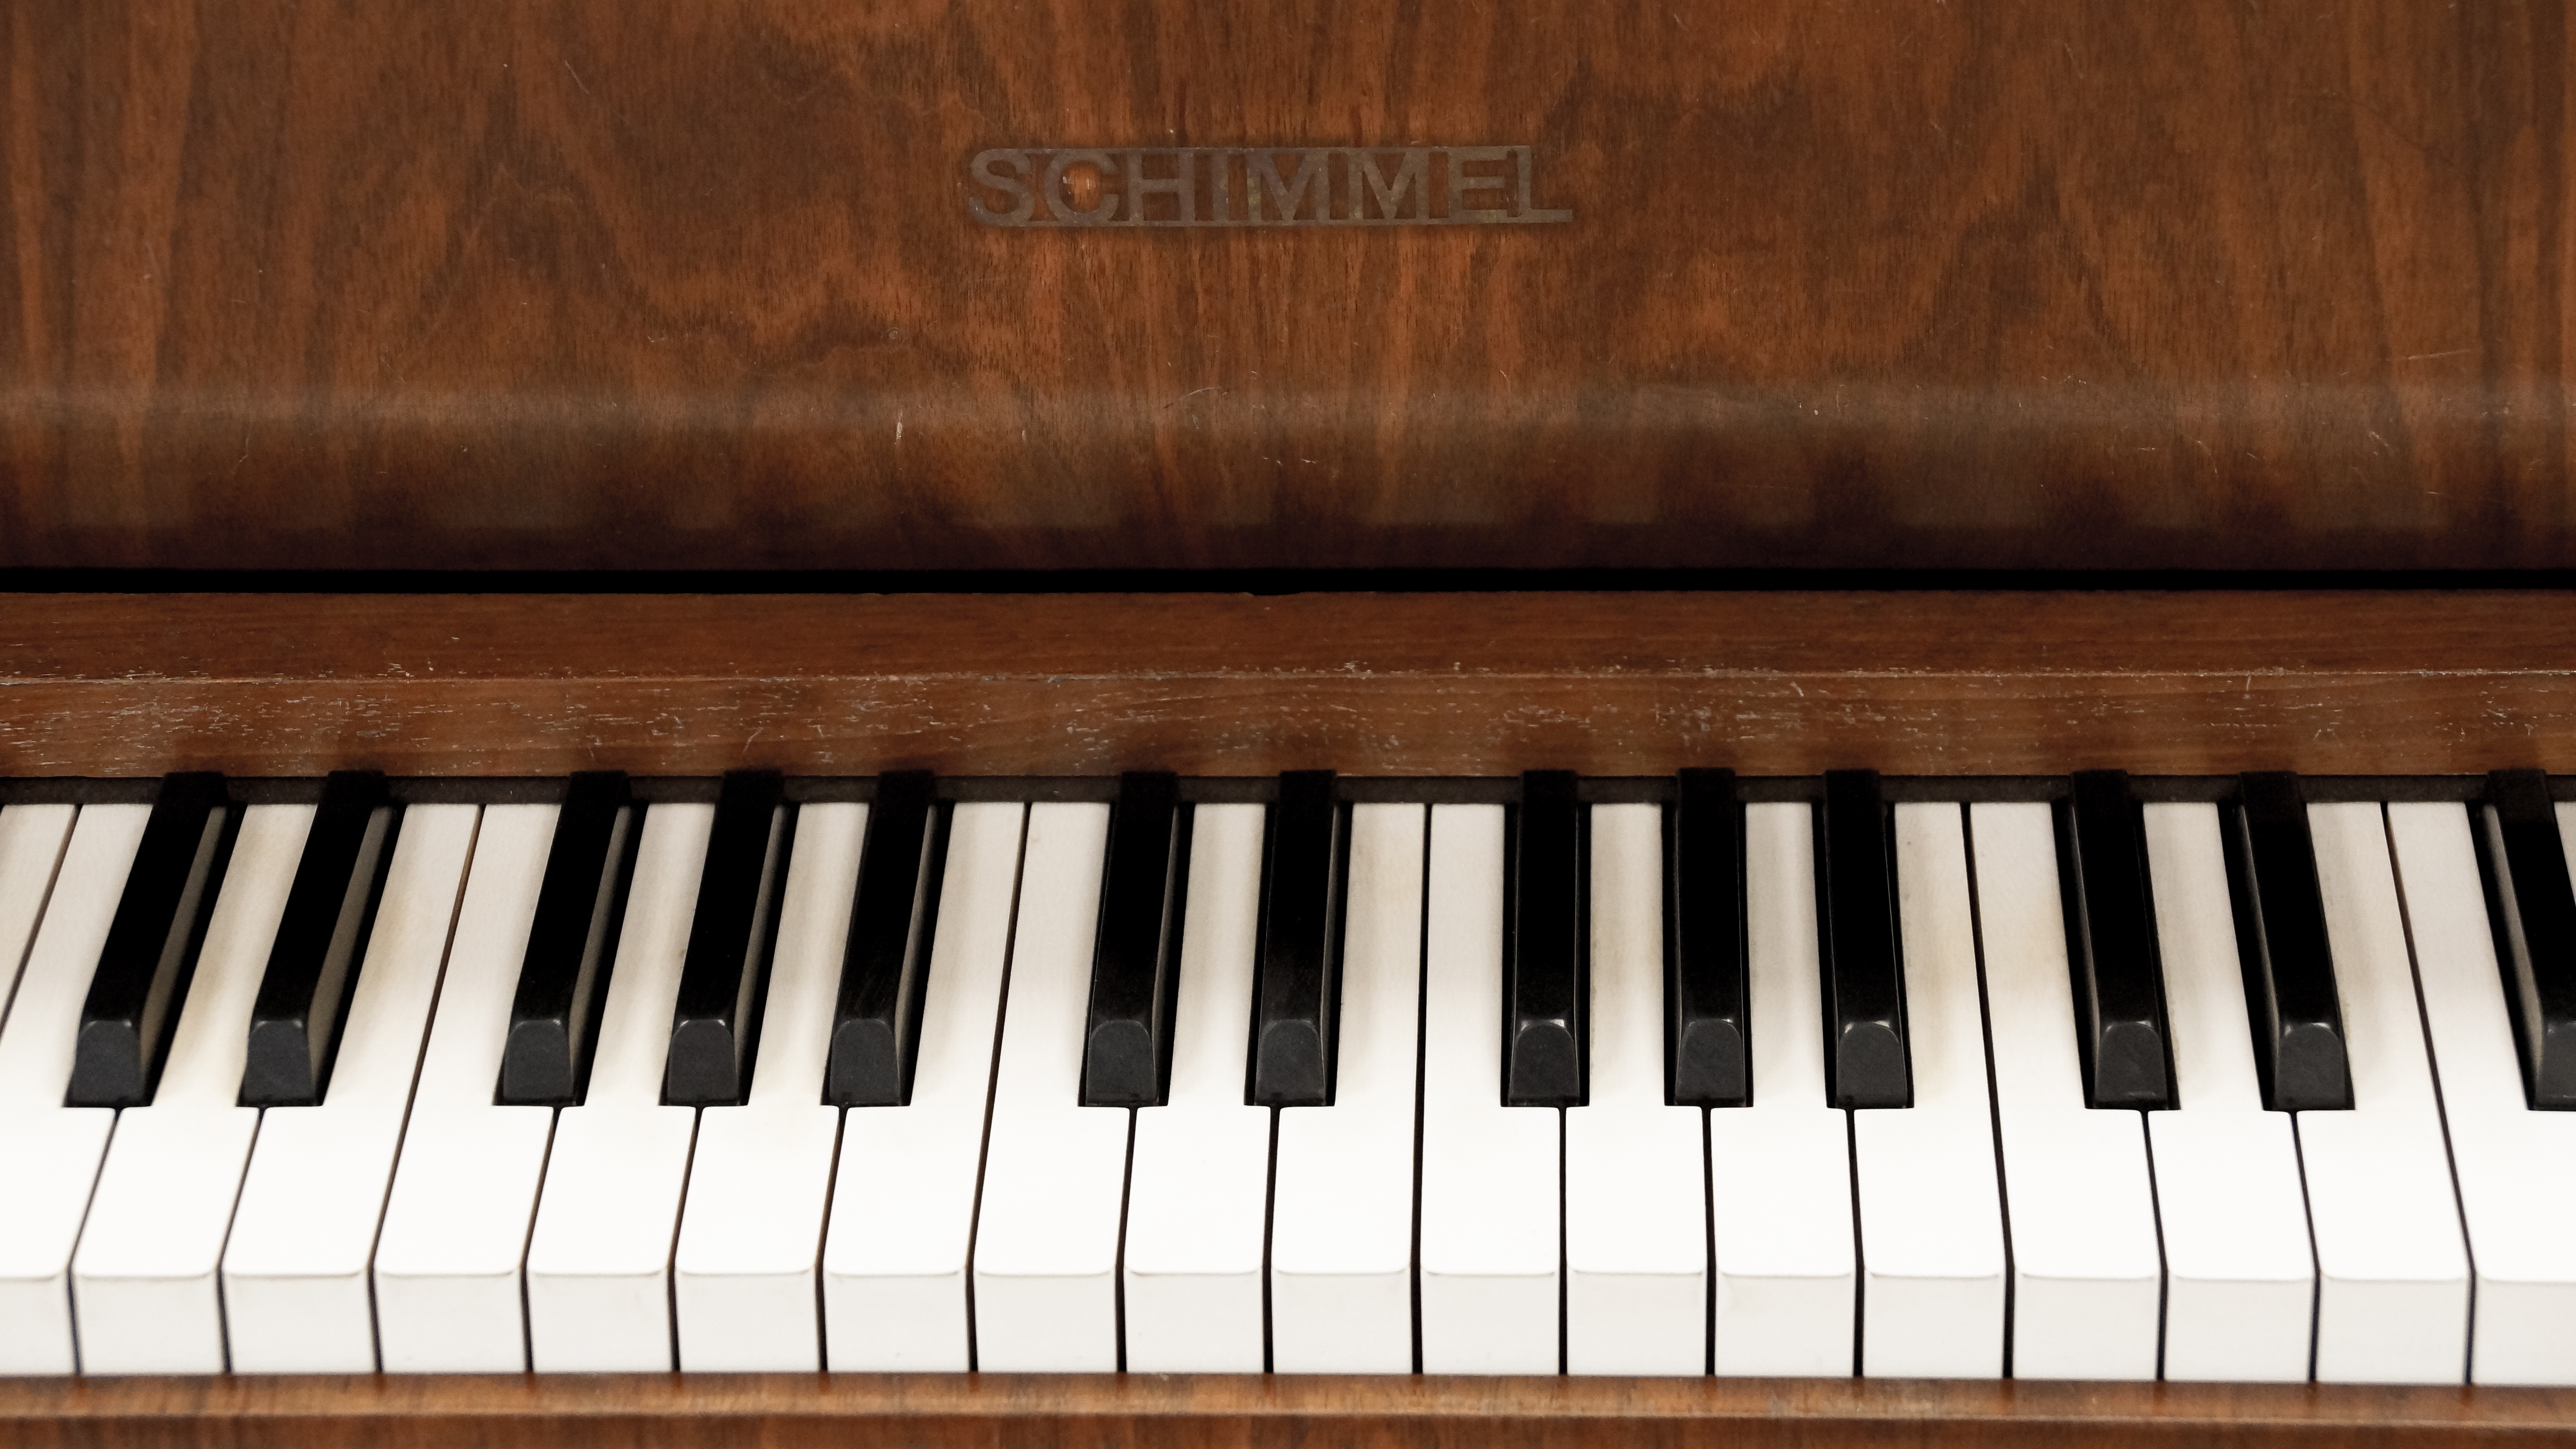
music, keyboard, technology, white, instrument, piano, black, musical instrument, ebony, ivory, keys, piano keyboard, piano keys, grand piano, schimmel, string instrument, spinet, digital piano, electronic device, musical keyboard, computer component, electronic instrument, electric piano, electronic keyboard, player piano, fortepiano, celesta, music workstation